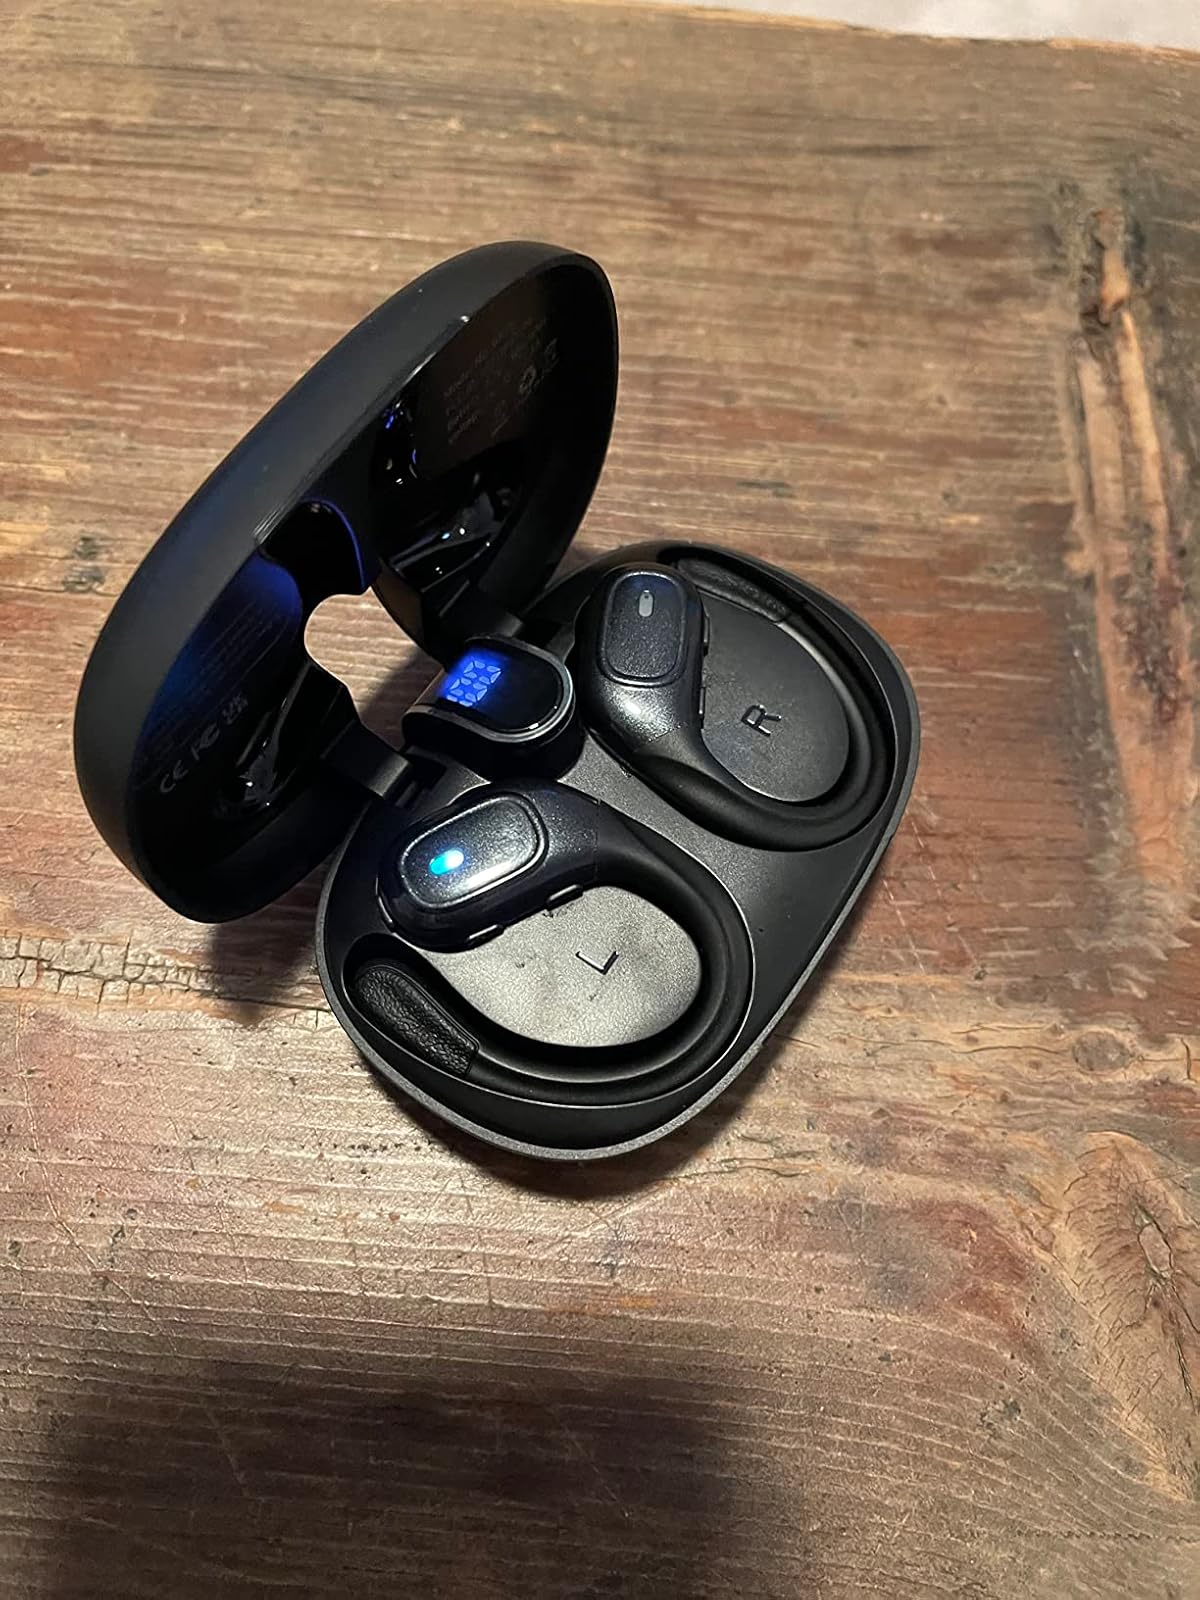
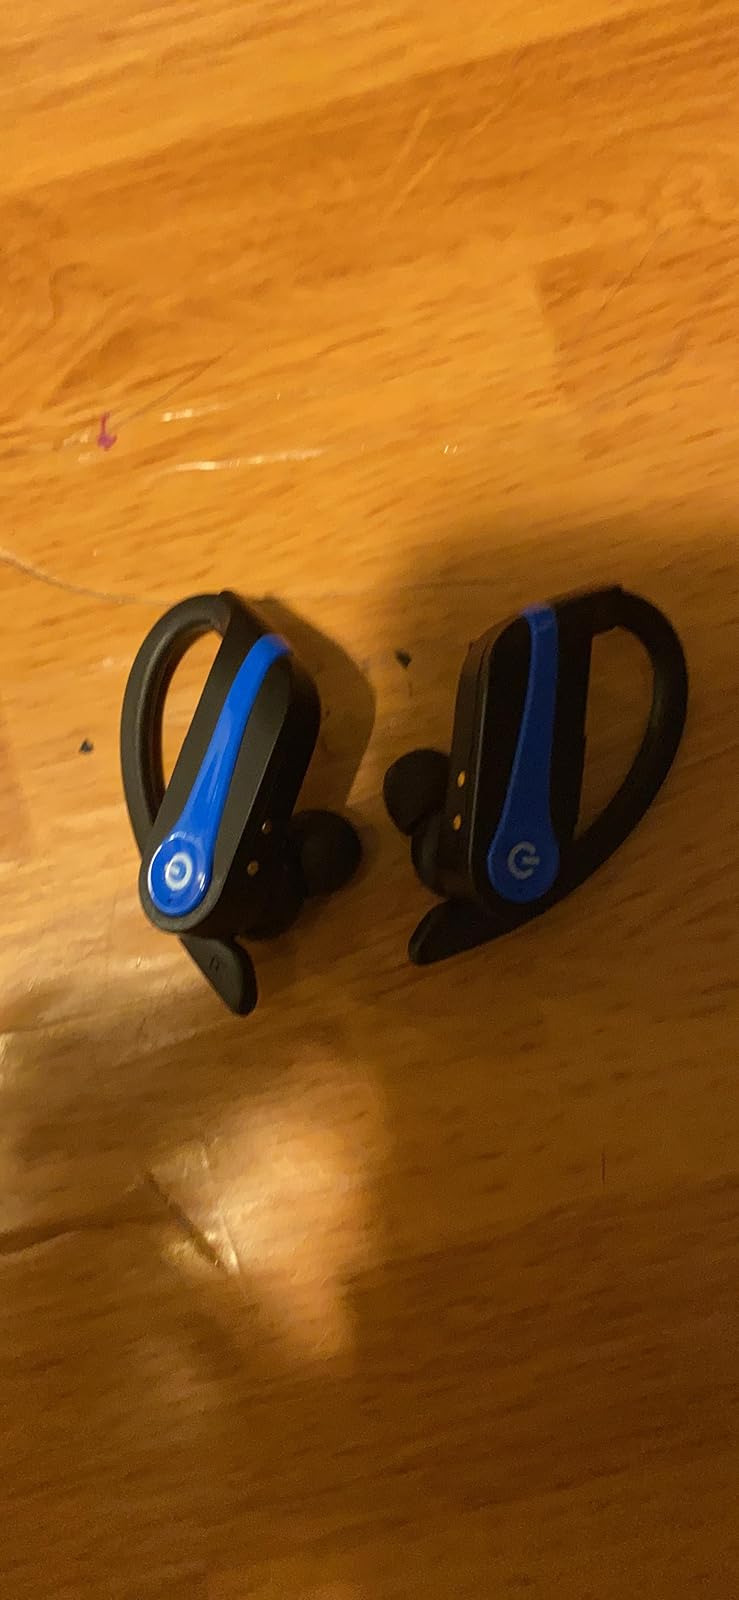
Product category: earbuds
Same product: no